Panic in the Streets (film)

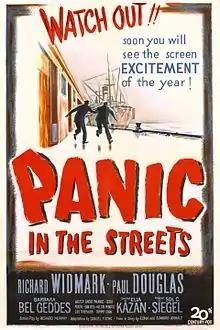
Theatrical release publicity artwork poster

Panic in the Streets is a 1950 American medical-themed film noir thriller, directed by Elia Kazan and released by 20th Century Fox. It was shot exclusively on location in New Orleans, Louisiana, and features numerous scenes around the city and Port of New Orleans along the Mississippi River and showing various New Orleans citizens in speaking and non-speaking roles.